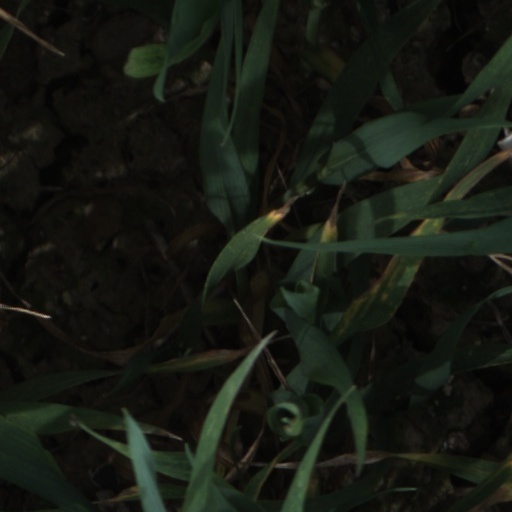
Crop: wheat